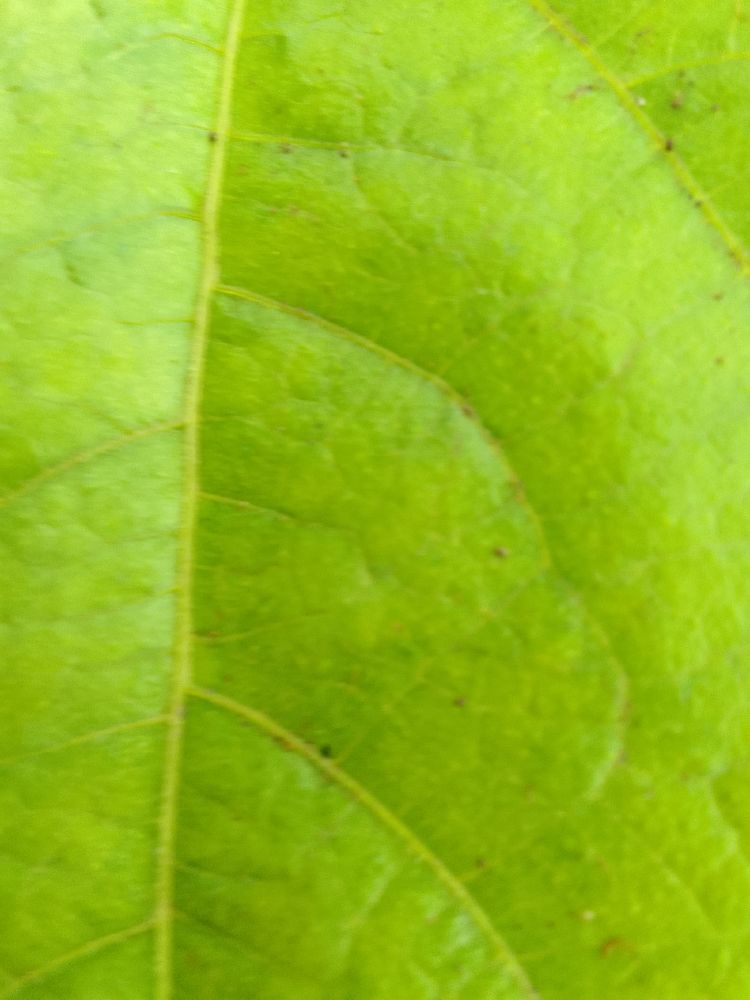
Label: healthy